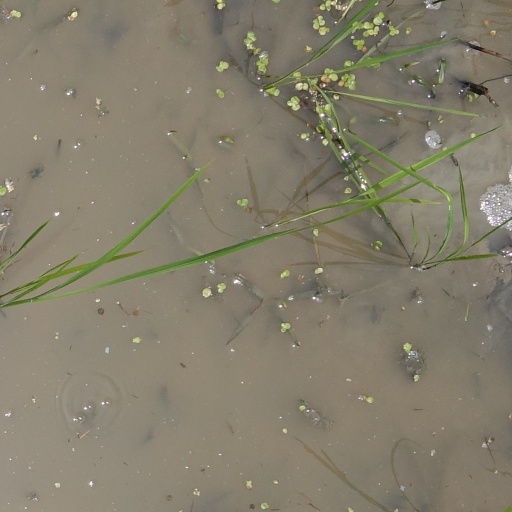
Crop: rice